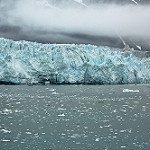
Scene: Outdoor